Stereolithography

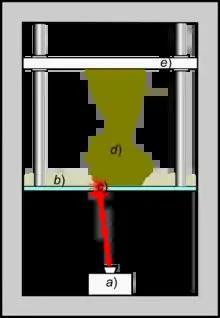
Schematic representation of Stereolithography: a light-emitting device "a)" A laser or DLP selectively illuminates the transparent bottom "c)" of a tank "b)" filled with a liquid photo-polymerizing resin. The solidified resin "d)" is progressively dragged up by a lifting platform "e)"

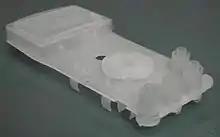
An SLA printed model of a circuit board with various components to simulate the final product.

Stereolithography (SLA or SL; also known as vat photopolymerisation, optical fabrication, photo-solidification, or resin printing) is a form of 3D printing technology used for creating models, prototypes, patterns, and production parts in a layer by layer fashion using photochemical processes by which light causes chemical monomers and oligomers to cross-link together to form polymers. Those polymers then make up the body of a three-dimensional solid. Research in the area had been conducted during the 1970s, but the term was coined by Chuck Hull in 1984 when he applied for a patent on the process, which was granted in 1986. Stereolithography can be used to create prototypes for products in development, medical models, and computer hardware, as well as in many other applications. While stereolithography is fast and can produce almost any design, it can be expensive.